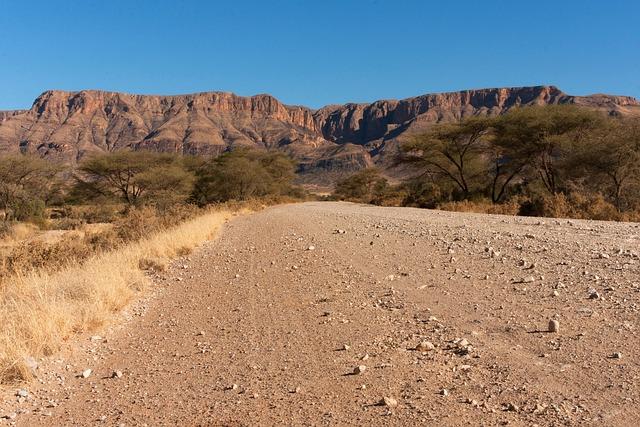
Eneo la kijogorafia lenye barabara ya vumbi iliyopakana na uoto wa asili unaojumiisha nyasi na miti iliyokua na kustawi vizuri yenye rangi ya kijani kibichi. Na anga inayodhihiri jua eneo hilo vikizidi kuvifanya eneo hilo la kijogorafia kuwa na mandhari ya kupendeza na kuvutia.